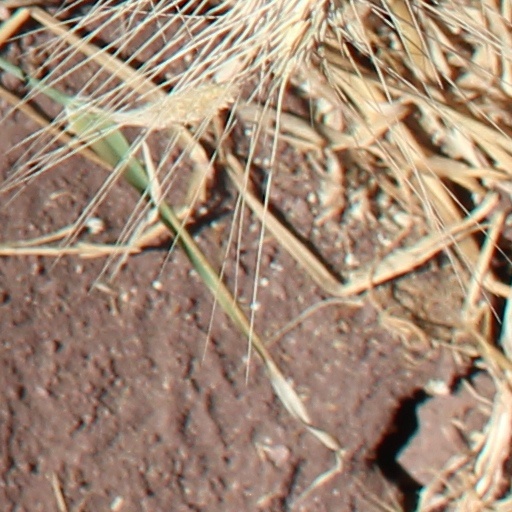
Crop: wheat